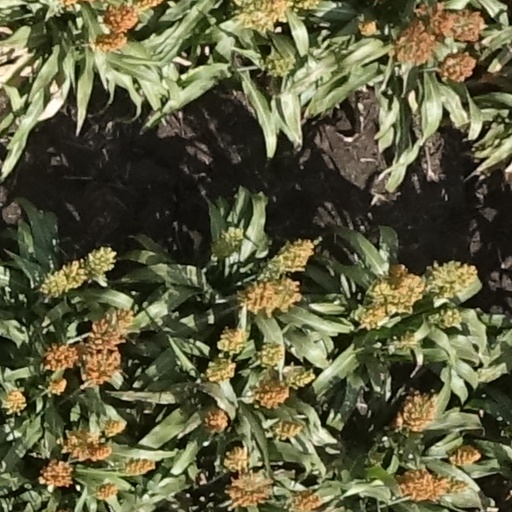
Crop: sorghum